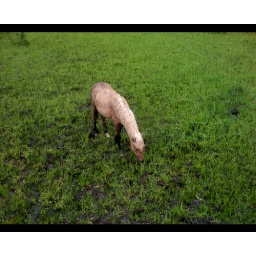
rainny daythe wild horse in Pudda Cuo forest Shangrila Yunnan